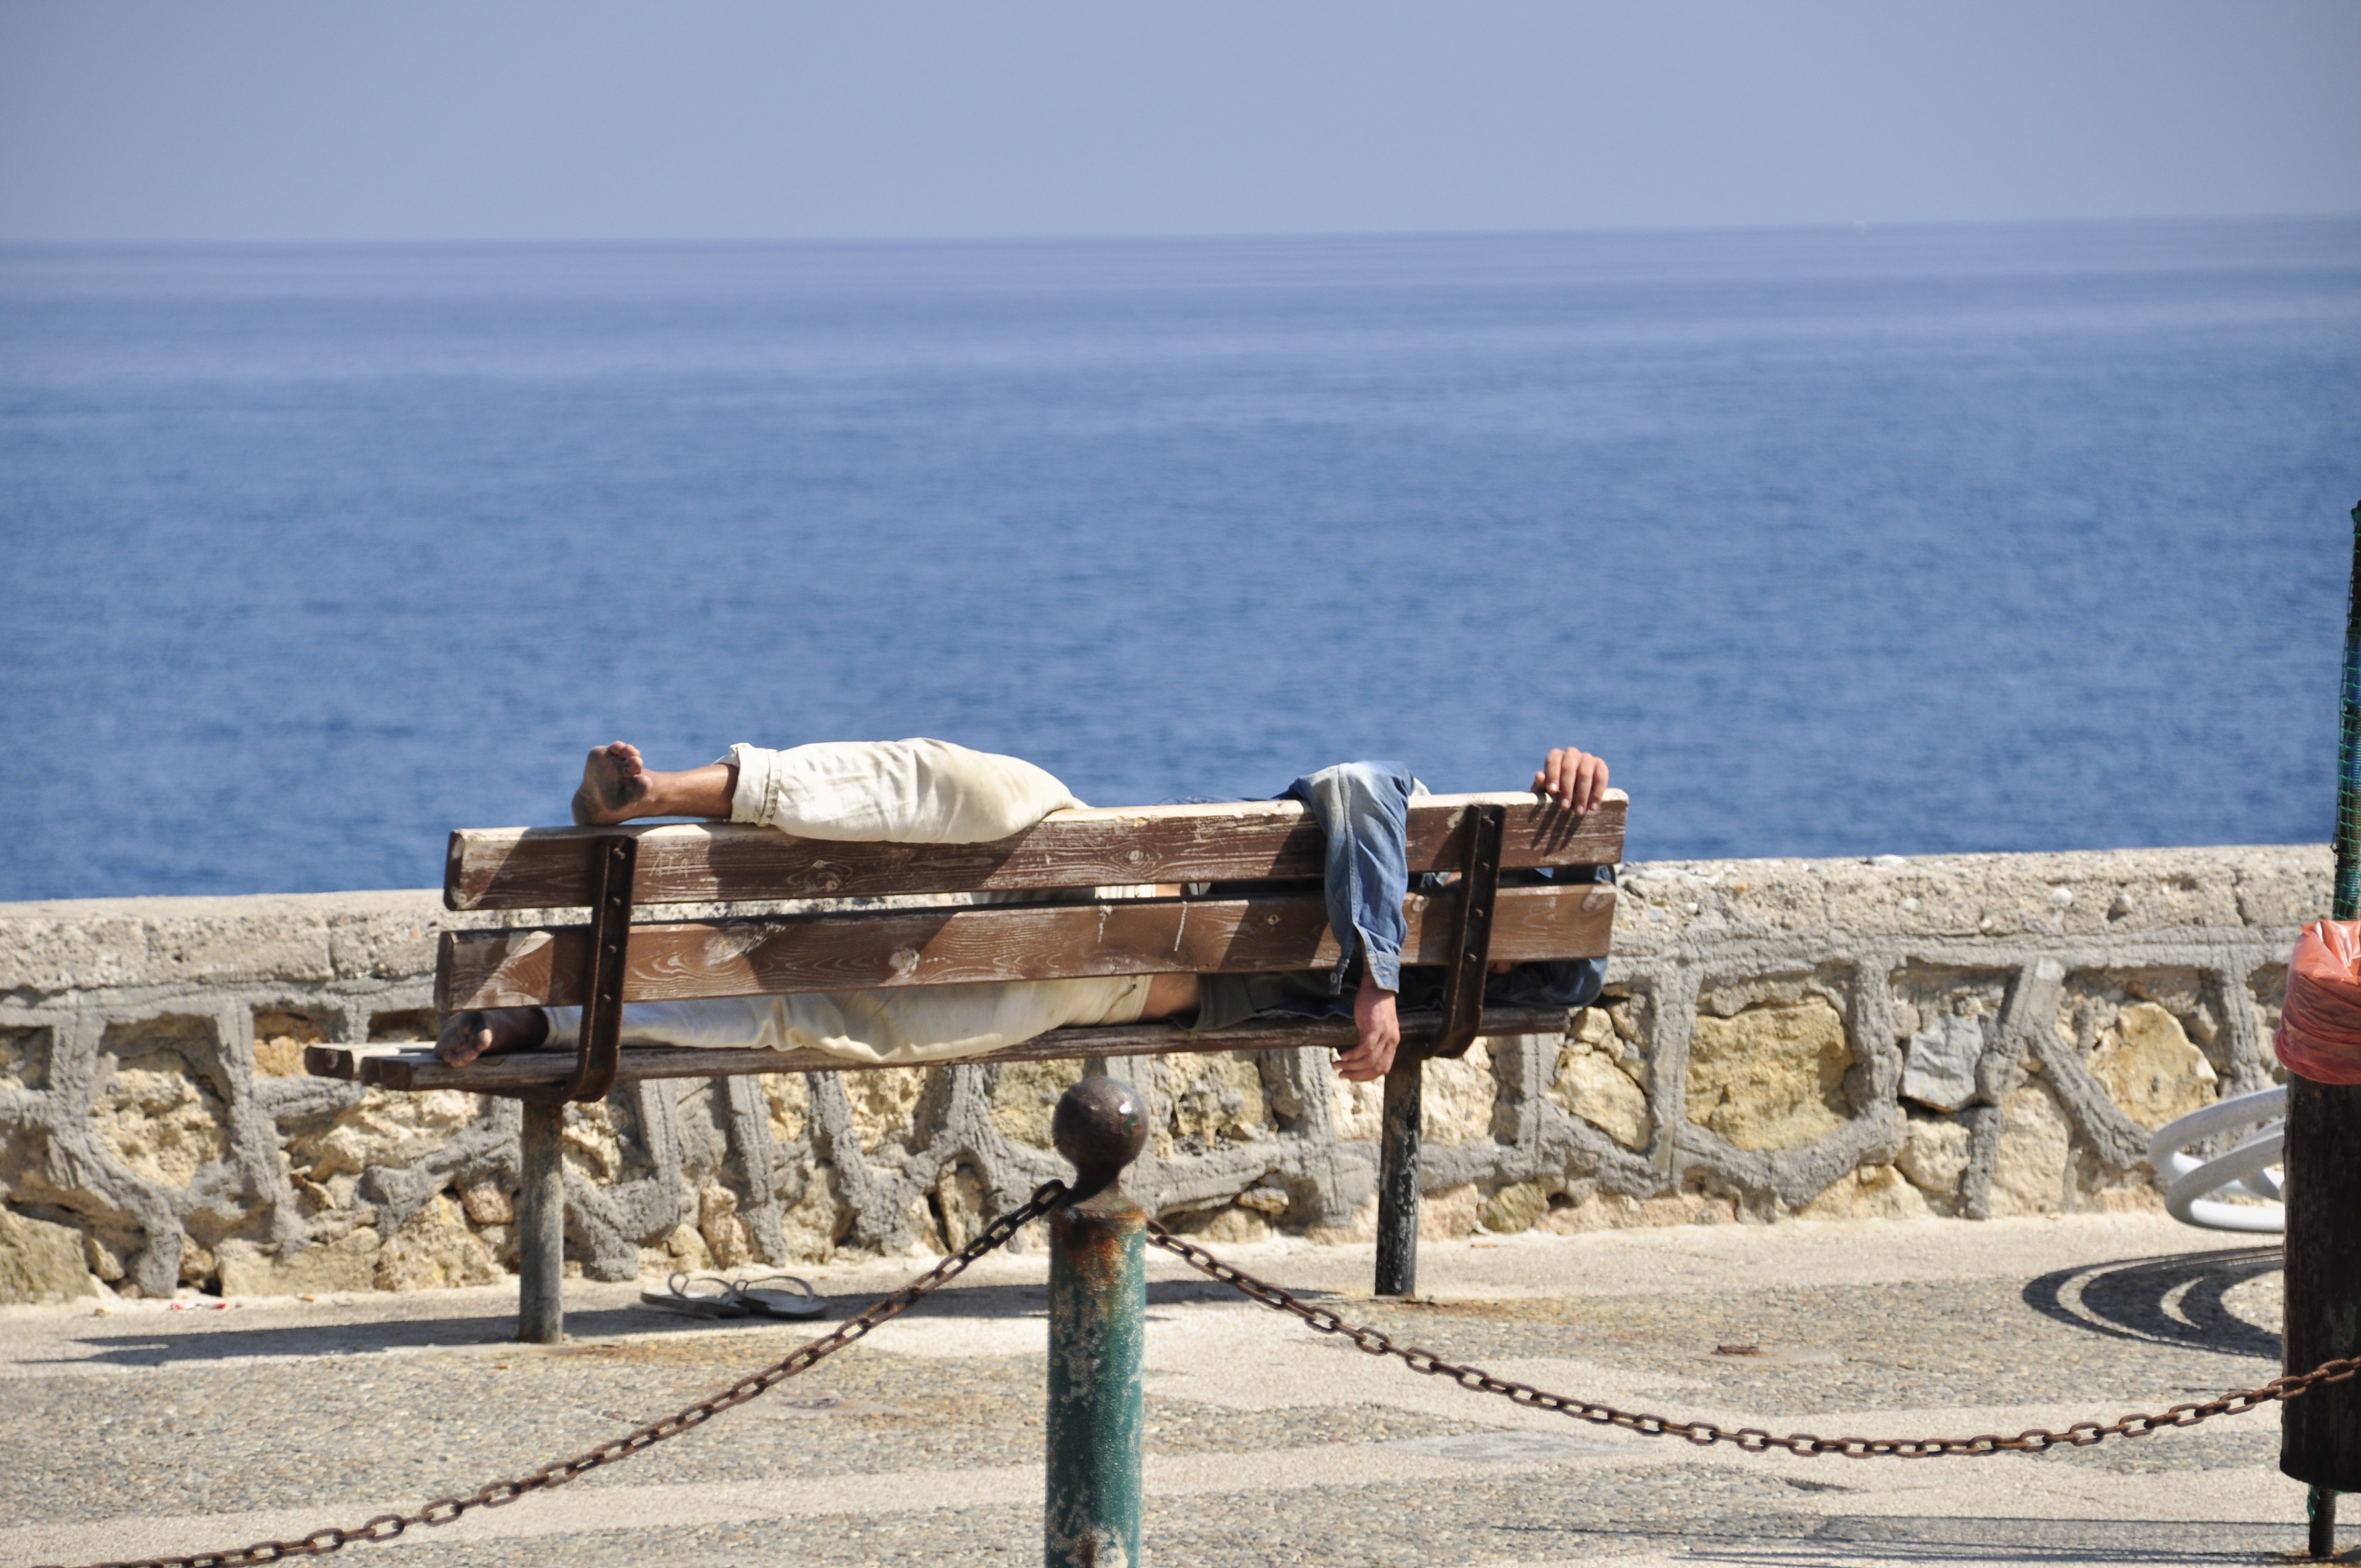
beach, sea, coast, outdoor, sand, wood, vacation, heaven, vehicle, holiday, sleep, bank, greece